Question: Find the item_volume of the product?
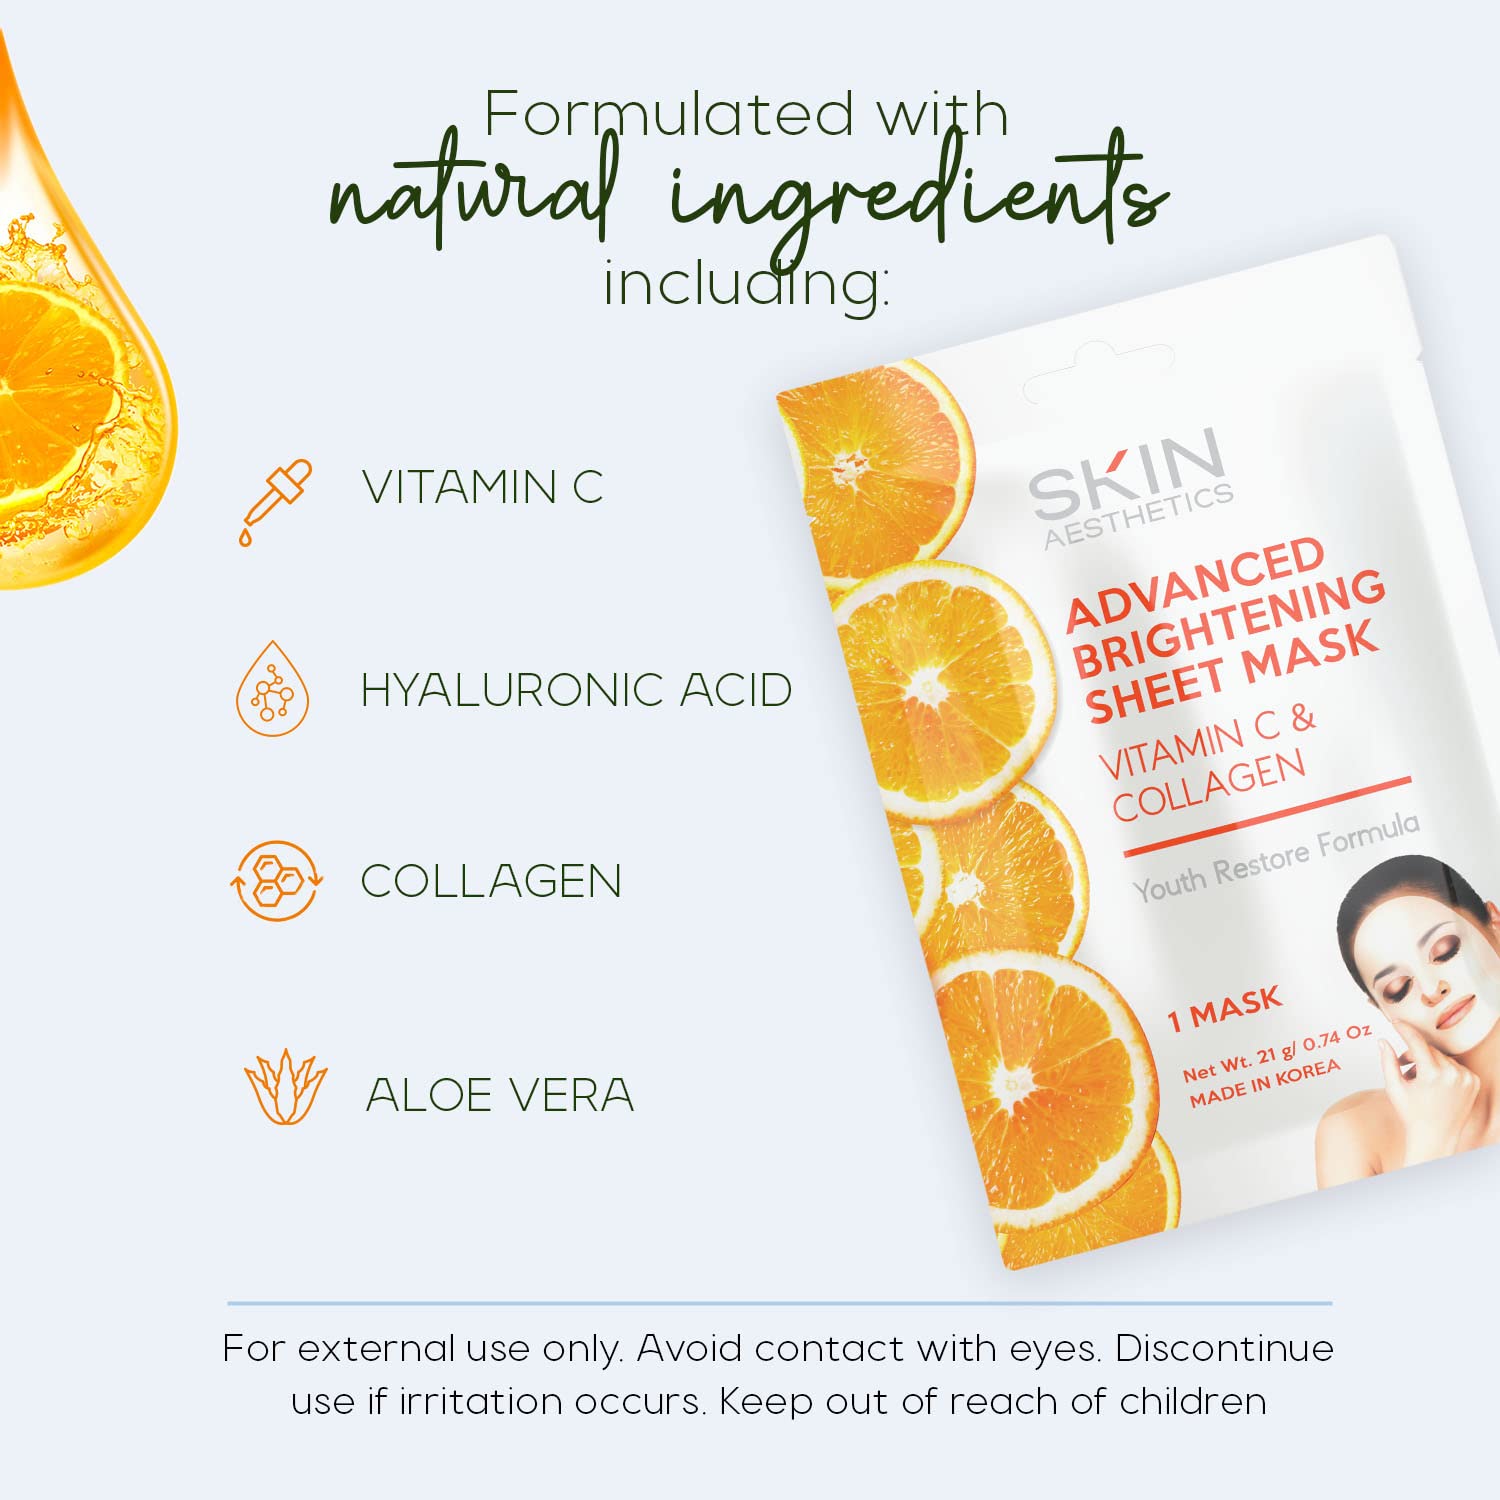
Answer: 21.0 gallon